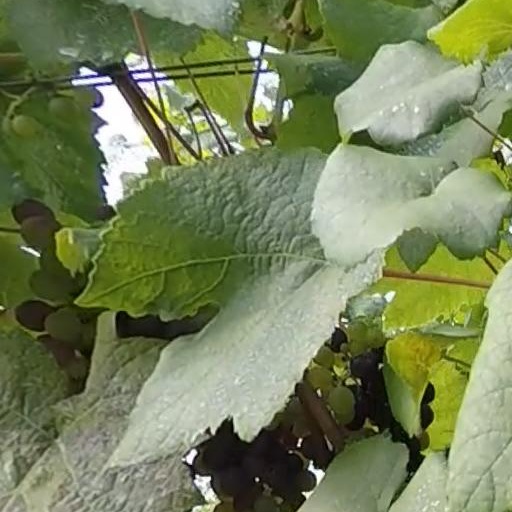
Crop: grape